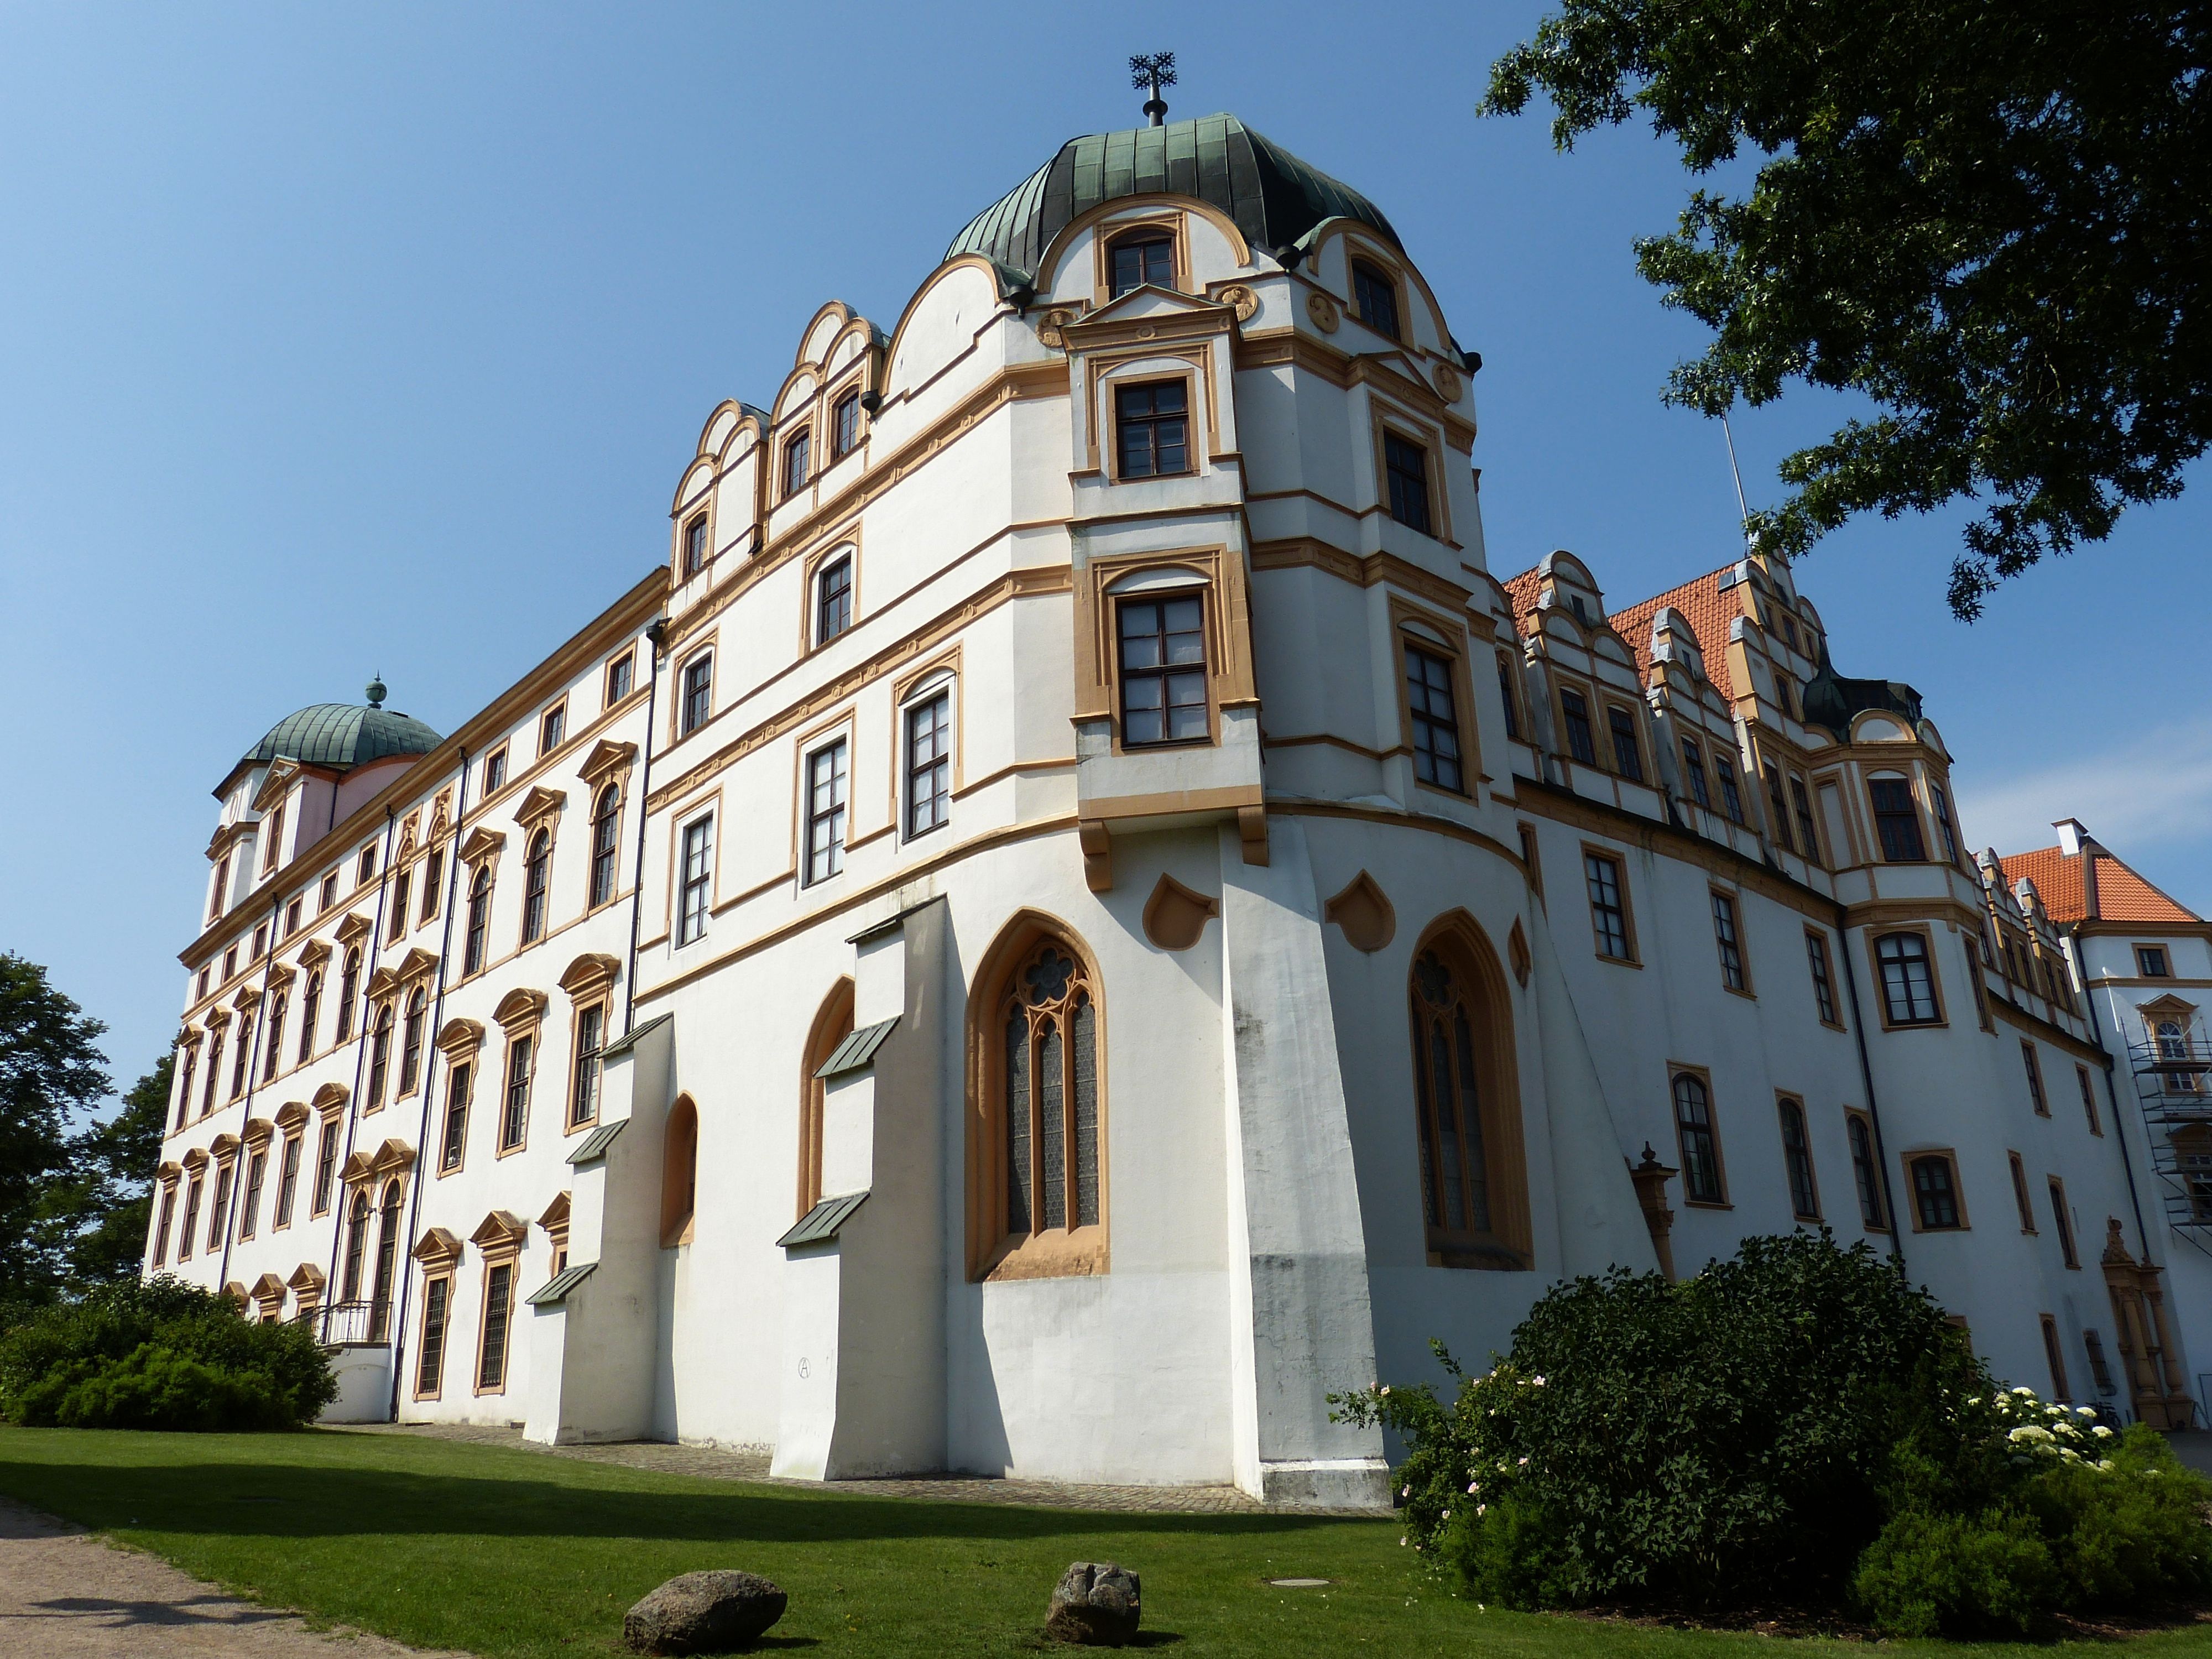
architecture, villa, mansion, house, building, chateau, palace, city, castle, landmark, facade, church, place of worship, old town, monastery, estate, historically, lower saxony, stately home, celle, house of welf